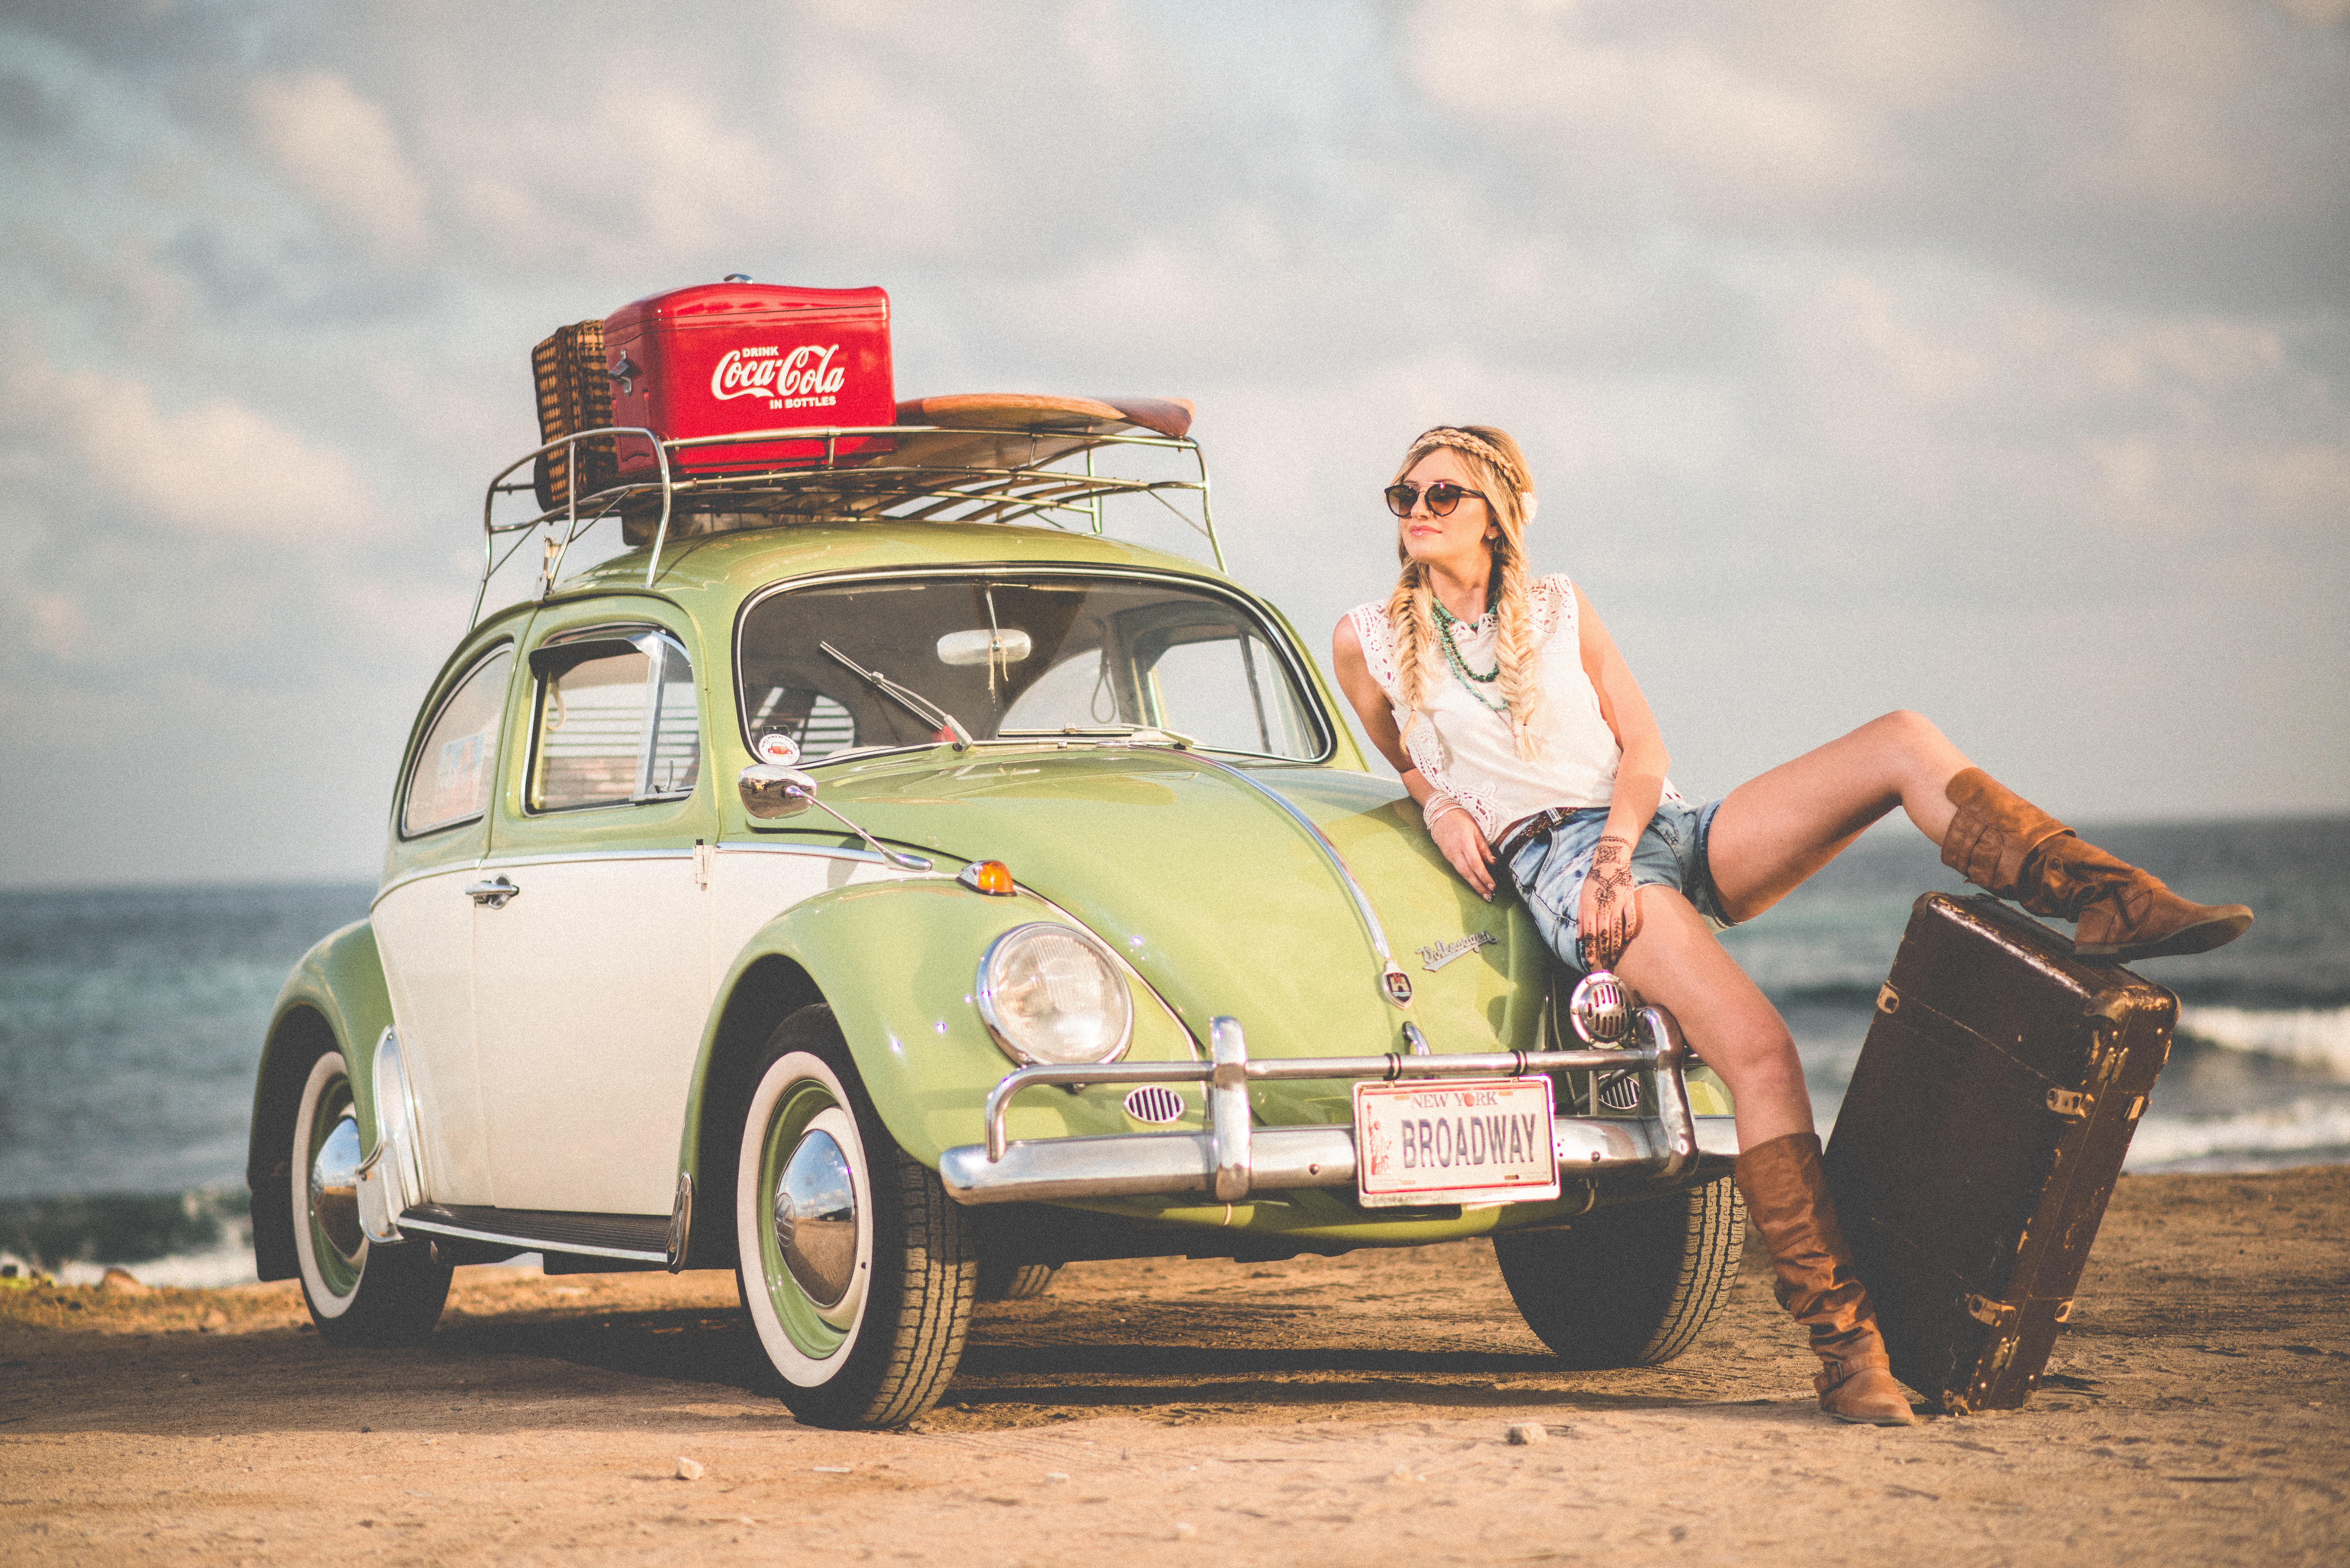
beach, car, wheel, retro, vehicle, cocacola, vintage car, volkswagen bug, classic, antique car, land vehicle, volkswagen beetle, automobile make, compact car, automotive design, subcompact car